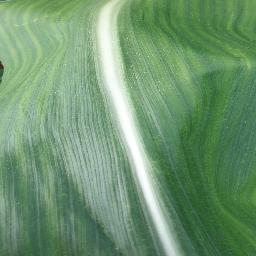
Label: Corn_(Maize)___Healthy